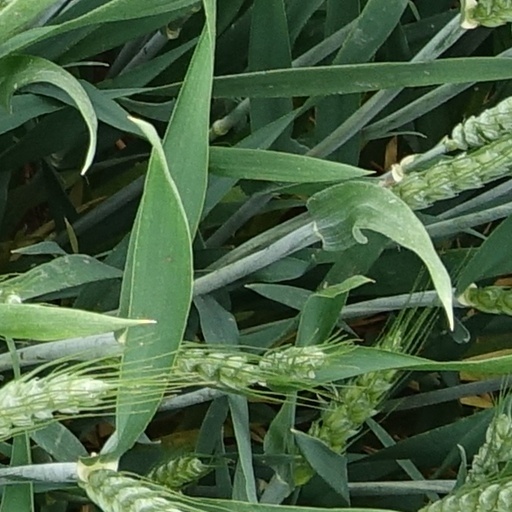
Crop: wheat